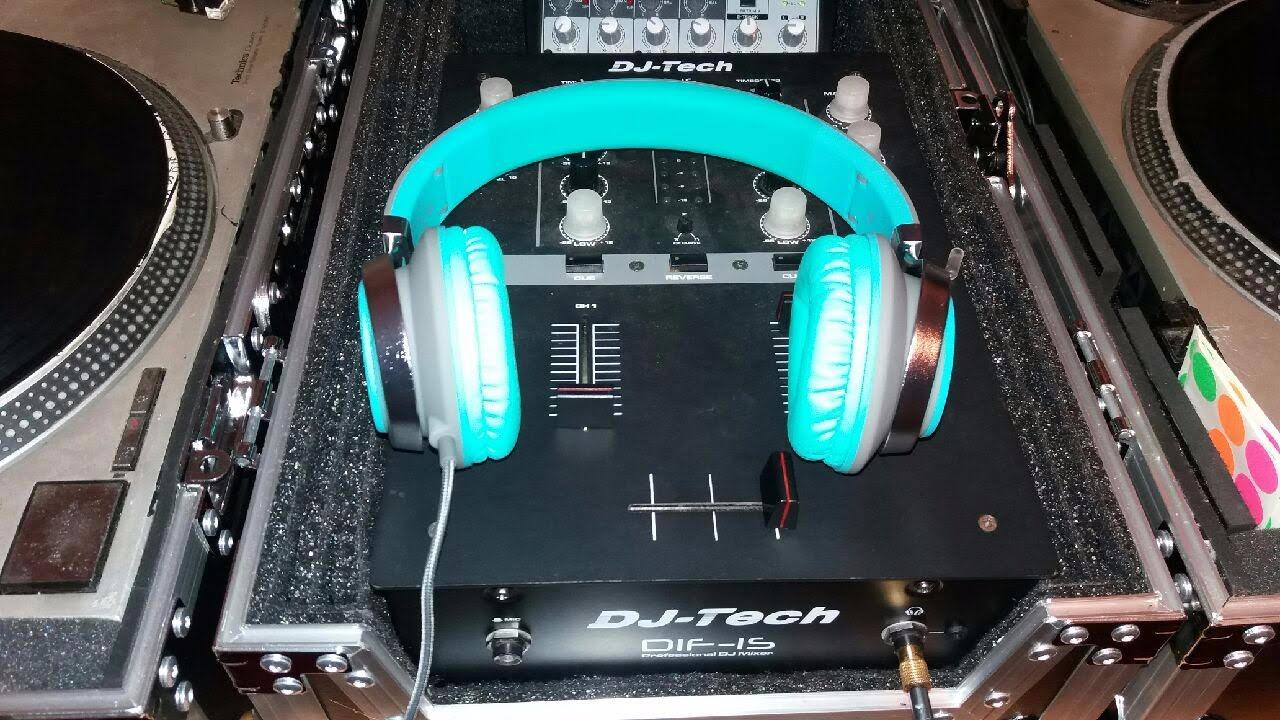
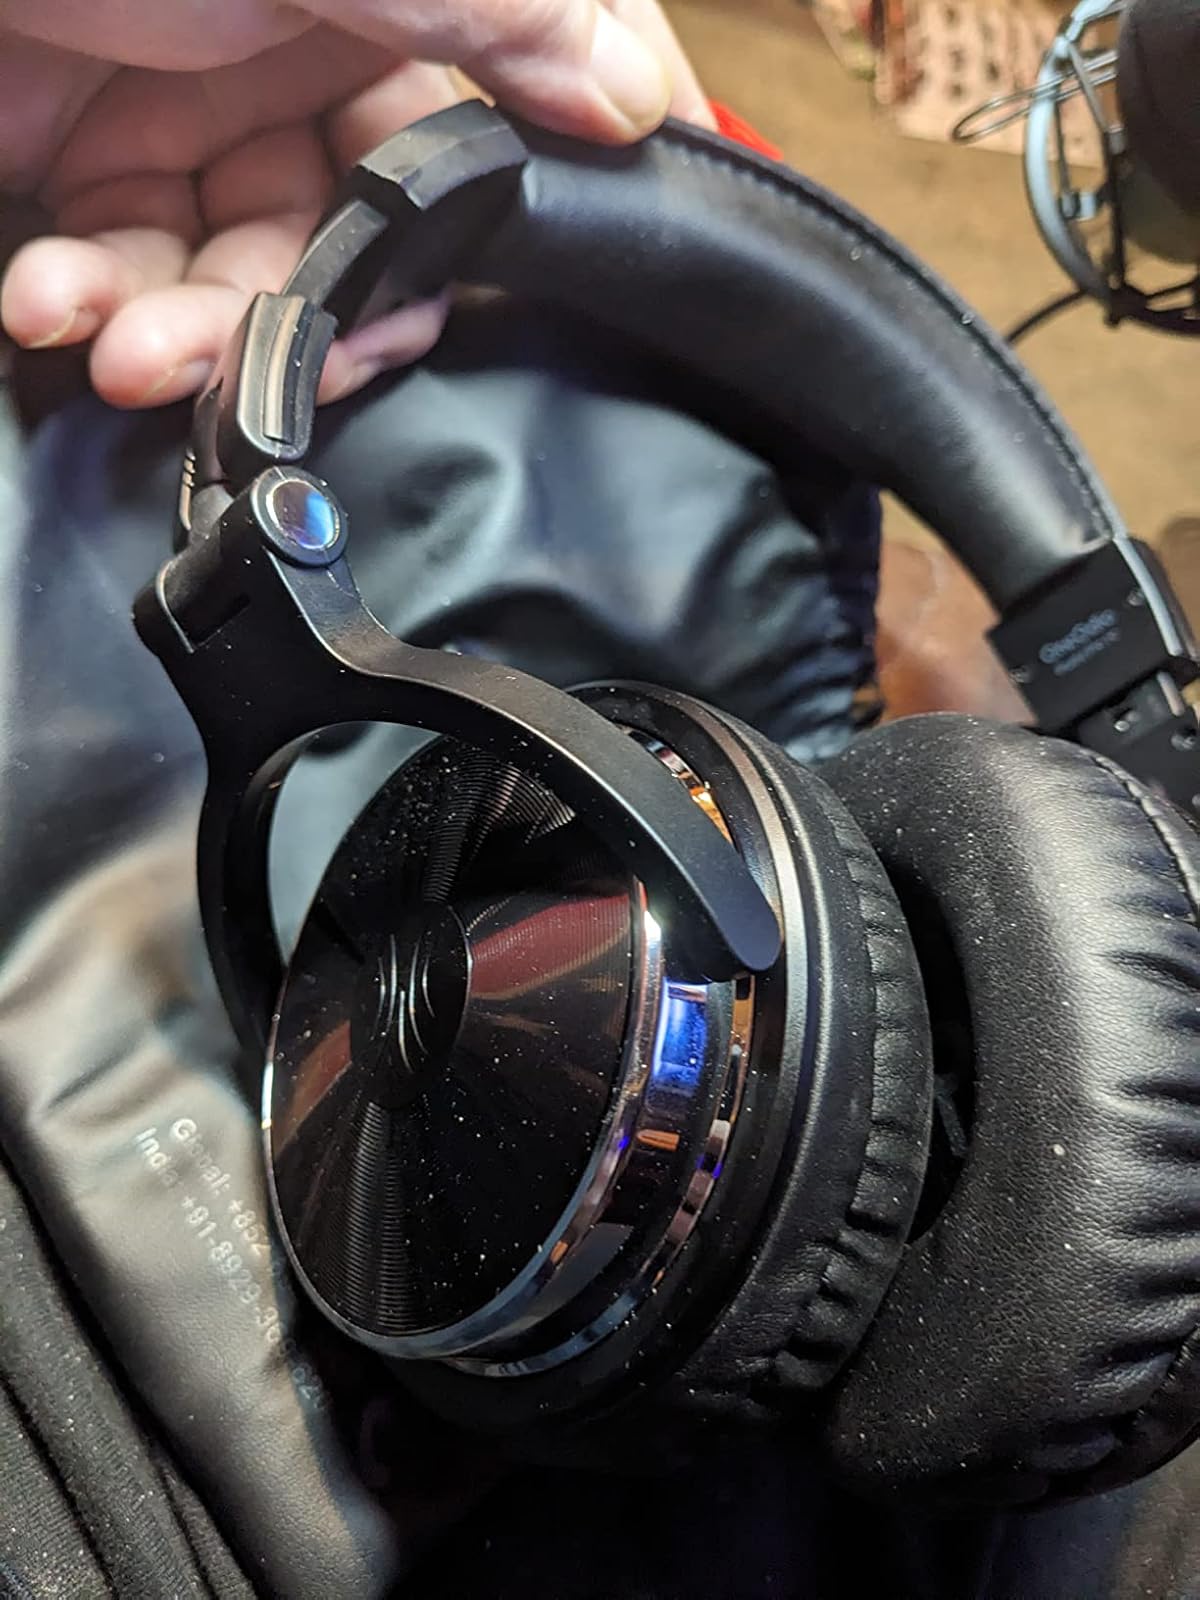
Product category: headphones
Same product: no